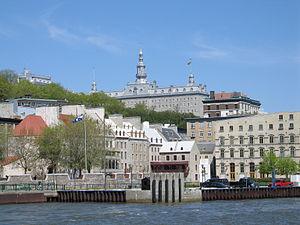
La vieille ville de Québec, vue du traversier Québec-Lévis. En arrière-plan, le Séminaire de Québec.
Cet article recense les lieux patrimoniaux de la Capitale-Nationale inscrits au répertoire des lieux patrimoniaux du Canada, qu'ils soient de niveau provincial, fédéral ou municipal.
Cet article recense les lieux patrimoniaux de Québec inscrit au répertoire des lieux patrimoniaux du Canada, qu'ils soient de niveau provincial, fédéral ou municipal.